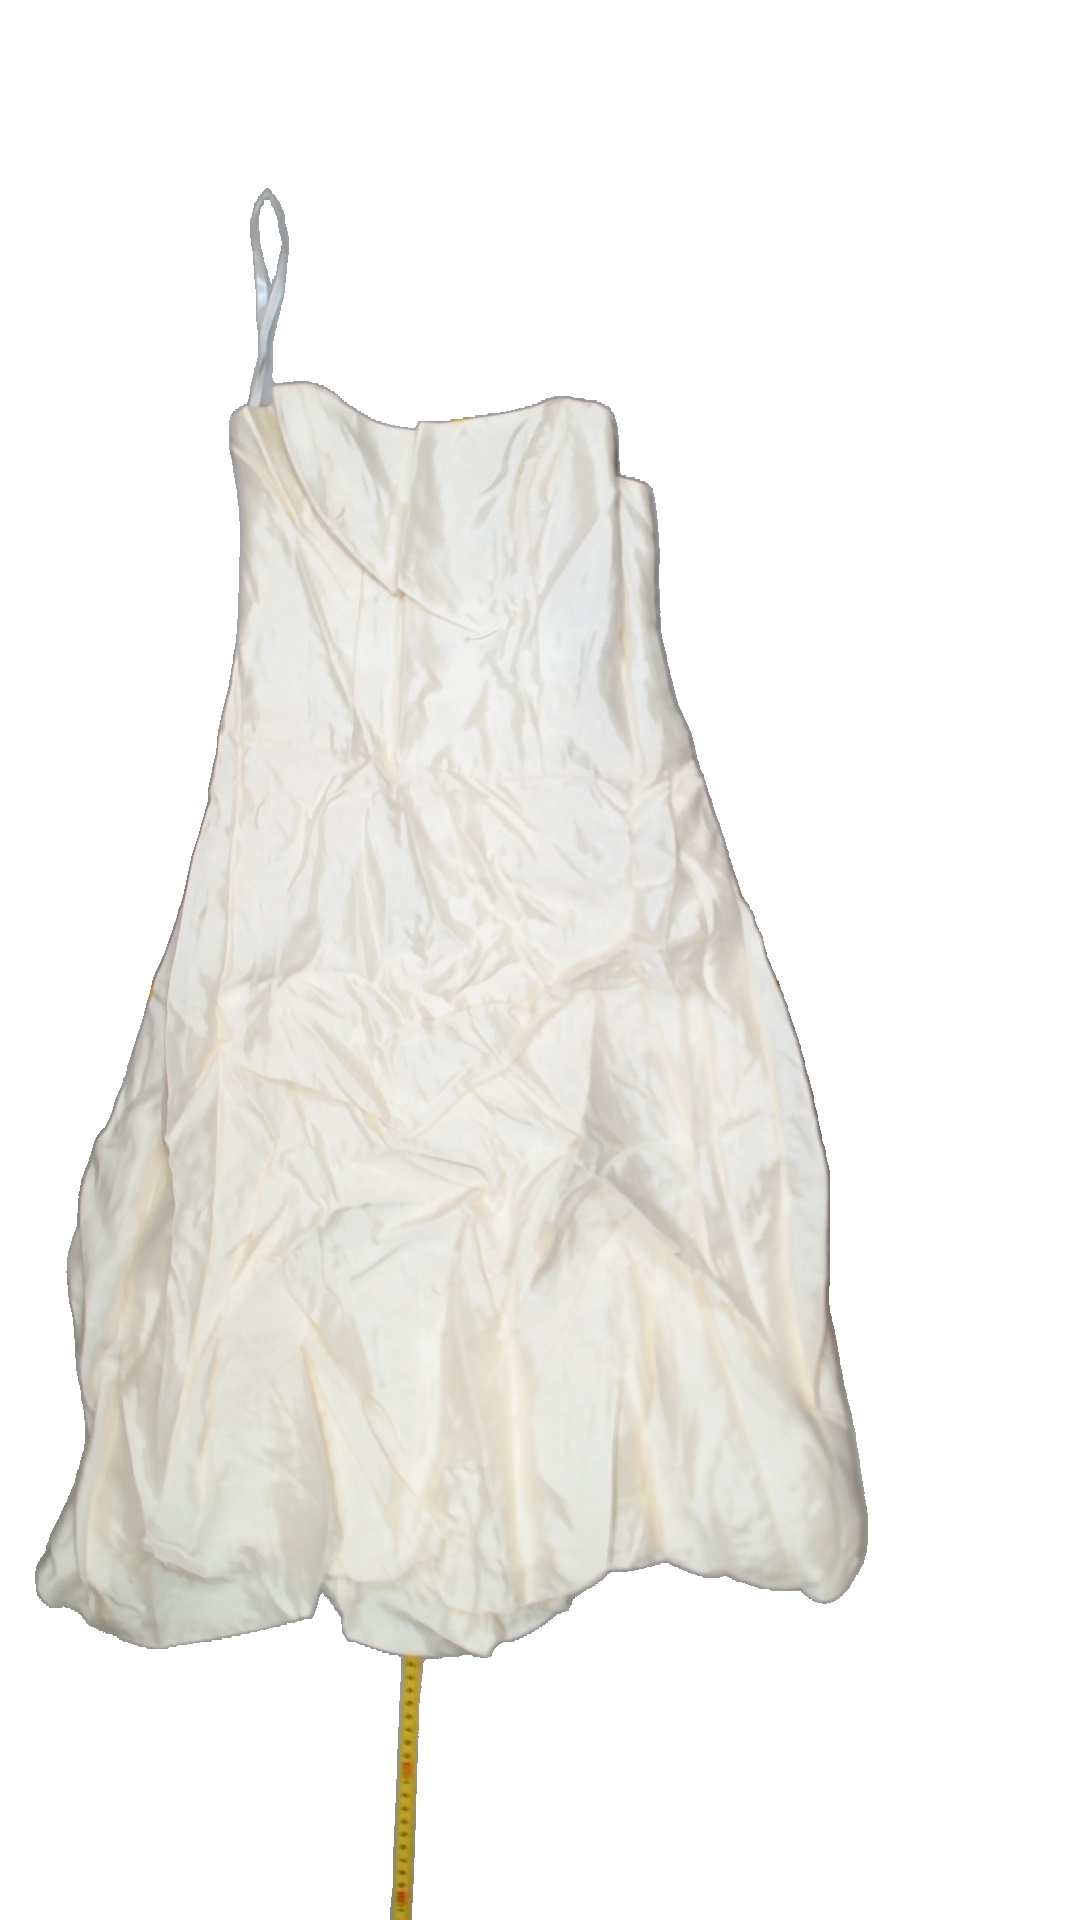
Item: Dress (Ladies)
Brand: Not Applicable
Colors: White
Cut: Regular
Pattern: Plain
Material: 100%acetate
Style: No trend
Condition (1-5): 4
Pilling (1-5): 5
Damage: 0
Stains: No
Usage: Reuse
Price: <50